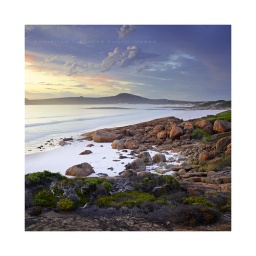
The best beach in the world with the bluest water and whites sand.